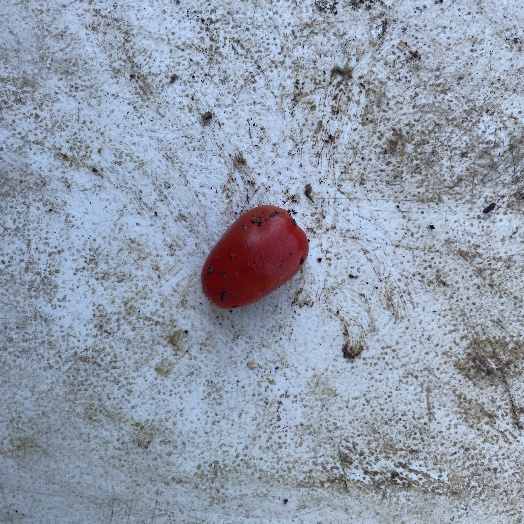
Label: Food Organics